France–Japan relations (19th century)

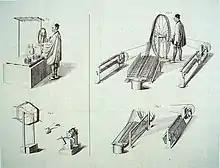
Silk technologies in Japan. In "La sericulture, le commerce des soies et des graines et l'industrie de la soie au Japon", Ernest de Bavier, 1874

In a rather rare case of "reverse Rangaku" (that is, the science of isolationist Japan making its way to the West), an 1803 treatise on the raising of silk worms and manufacture of silk, the was brought to Europe by von Siebold and translated into French and Italian in 1848, contributing to the development of the silk industry in Europe.